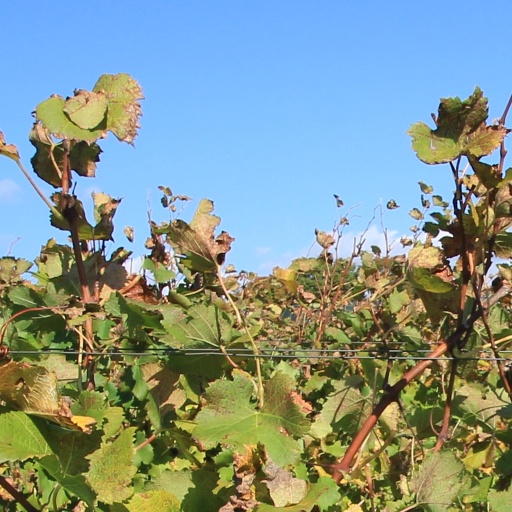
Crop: grape